Actor

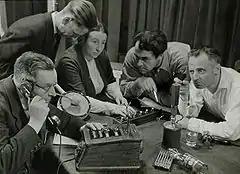
Recording a radio play in the Netherlands (1949; Spaarnestad Photo)

"On a television set, there are typically several cameras angled at the set. Actors who are new to on-screen acting can get confused about which camera to look into." TV actors need to learn to use lav mics (Lavaliere microphones). TV actors need to understand the concept of "frame". "The term frame refers to the area that the camera's lens is capturing." Within the acting industry, there are four types of television roles one could land on a show. Each type varies in prominence, frequency of appearance, and pay. The first is known as a "series regular"—the main actors on the show as part of the permanent cast. Actors in "recurring" roles are under contract to appear in multiple episodes of a series. A "co-star" role is a small speaking role that usually only appears in one episode. A "guest star" is a larger role than a "co-star" role, and the character is often the central focus of the episode or integral to the plot.